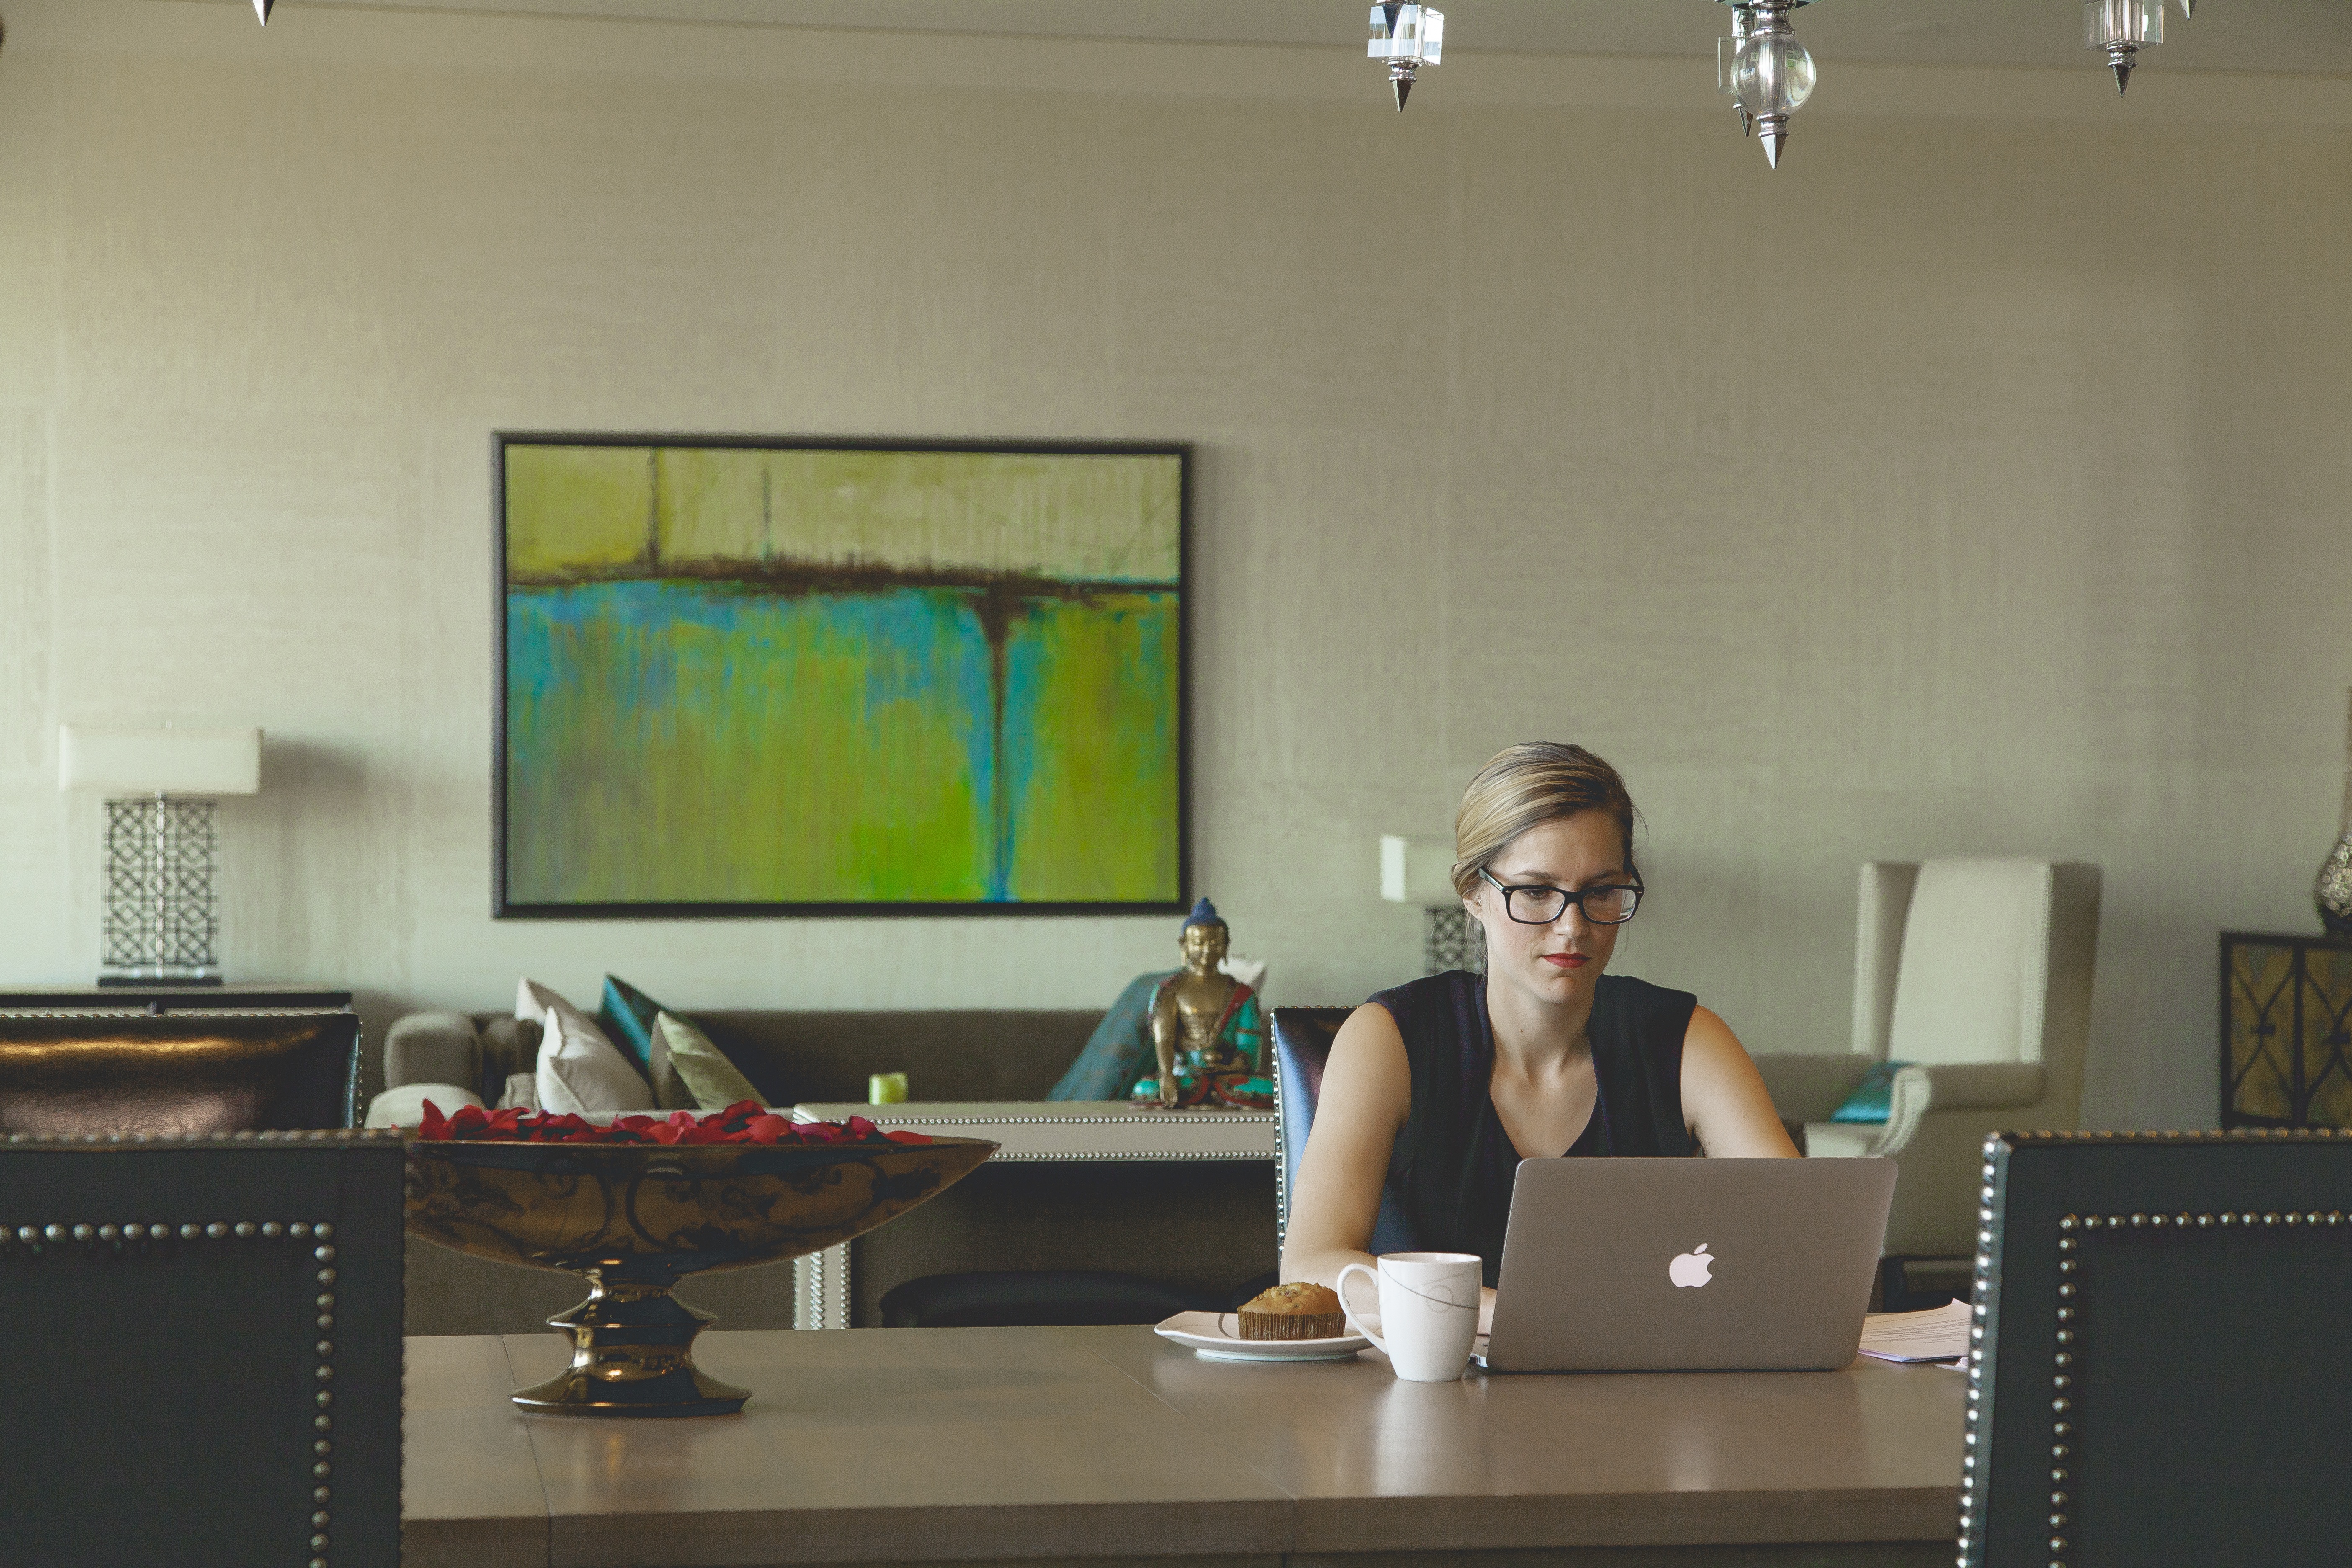
room, desk, furniture, design, interior design, office, technology, table, adaptation, architecture, building, house, employment